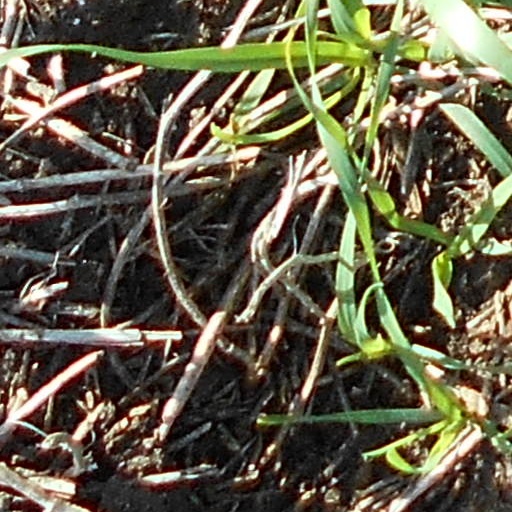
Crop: wheat